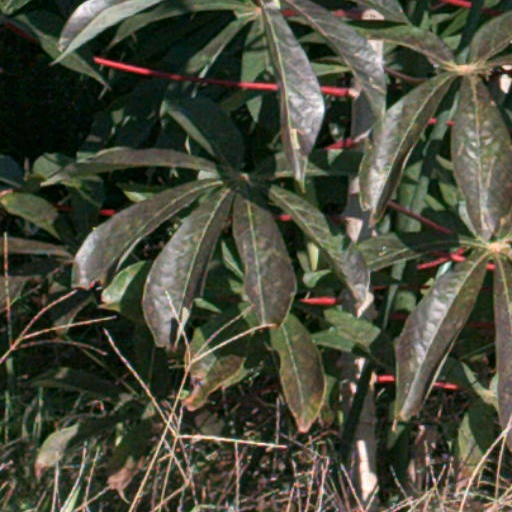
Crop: cassava